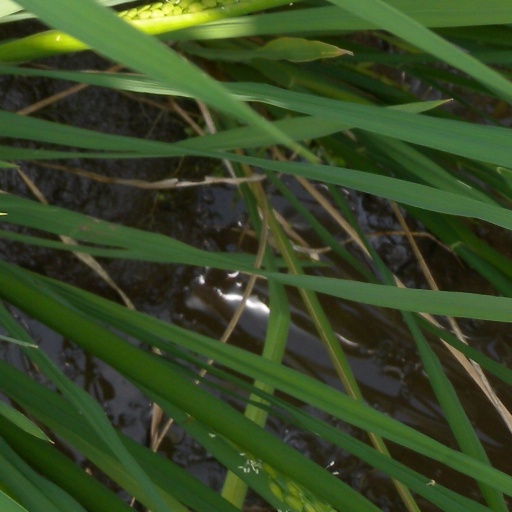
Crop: rice